Oyster card

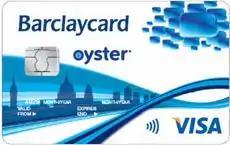
The OnePulse card

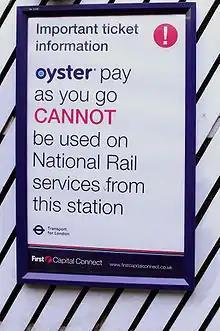
Until January 2010, many rail operators did not accept Oyster PAYG and posted warning notices inside their stations.

As with Underground and DLR journeys, Oyster PAYG users on National Rail must tap their card at the start and end of the journey to pay the correct fare. PAYG funds may also be used to cover any additional fares due from season ticket holders who have travelled outside the valid zones of their season ticket (see Travelcards above).